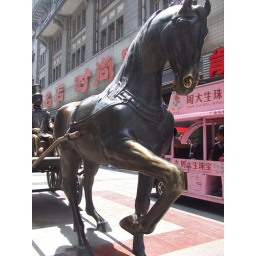
a black horse near the white elephant